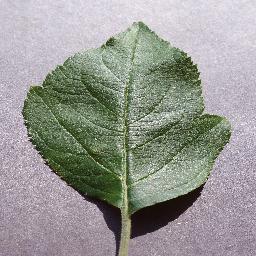
Label: Apple___healthy